List of Sally Hawkins performances

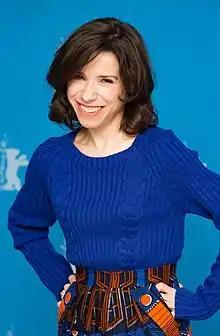
Hawkins at the 2017 Berlin International Film Festival

Sally Hawkins is an English actress. Beginning her collaboration with Mike Leigh on "All or Nothing" in 2002, she would also appear in "Vera Drake" (2004) and star as Poppy Cross in "Happy-Go-Lucky" (2008). Her breakout role, Hawkins would win several awards for her performance, including the Golden Globe Award for Best Actress in a Motion Picture – Musical or Comedy.